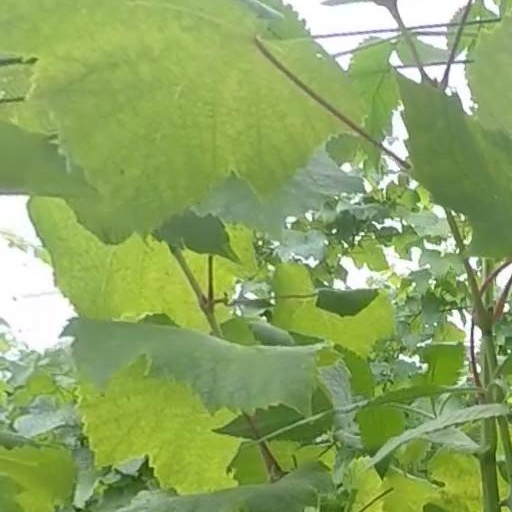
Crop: grape